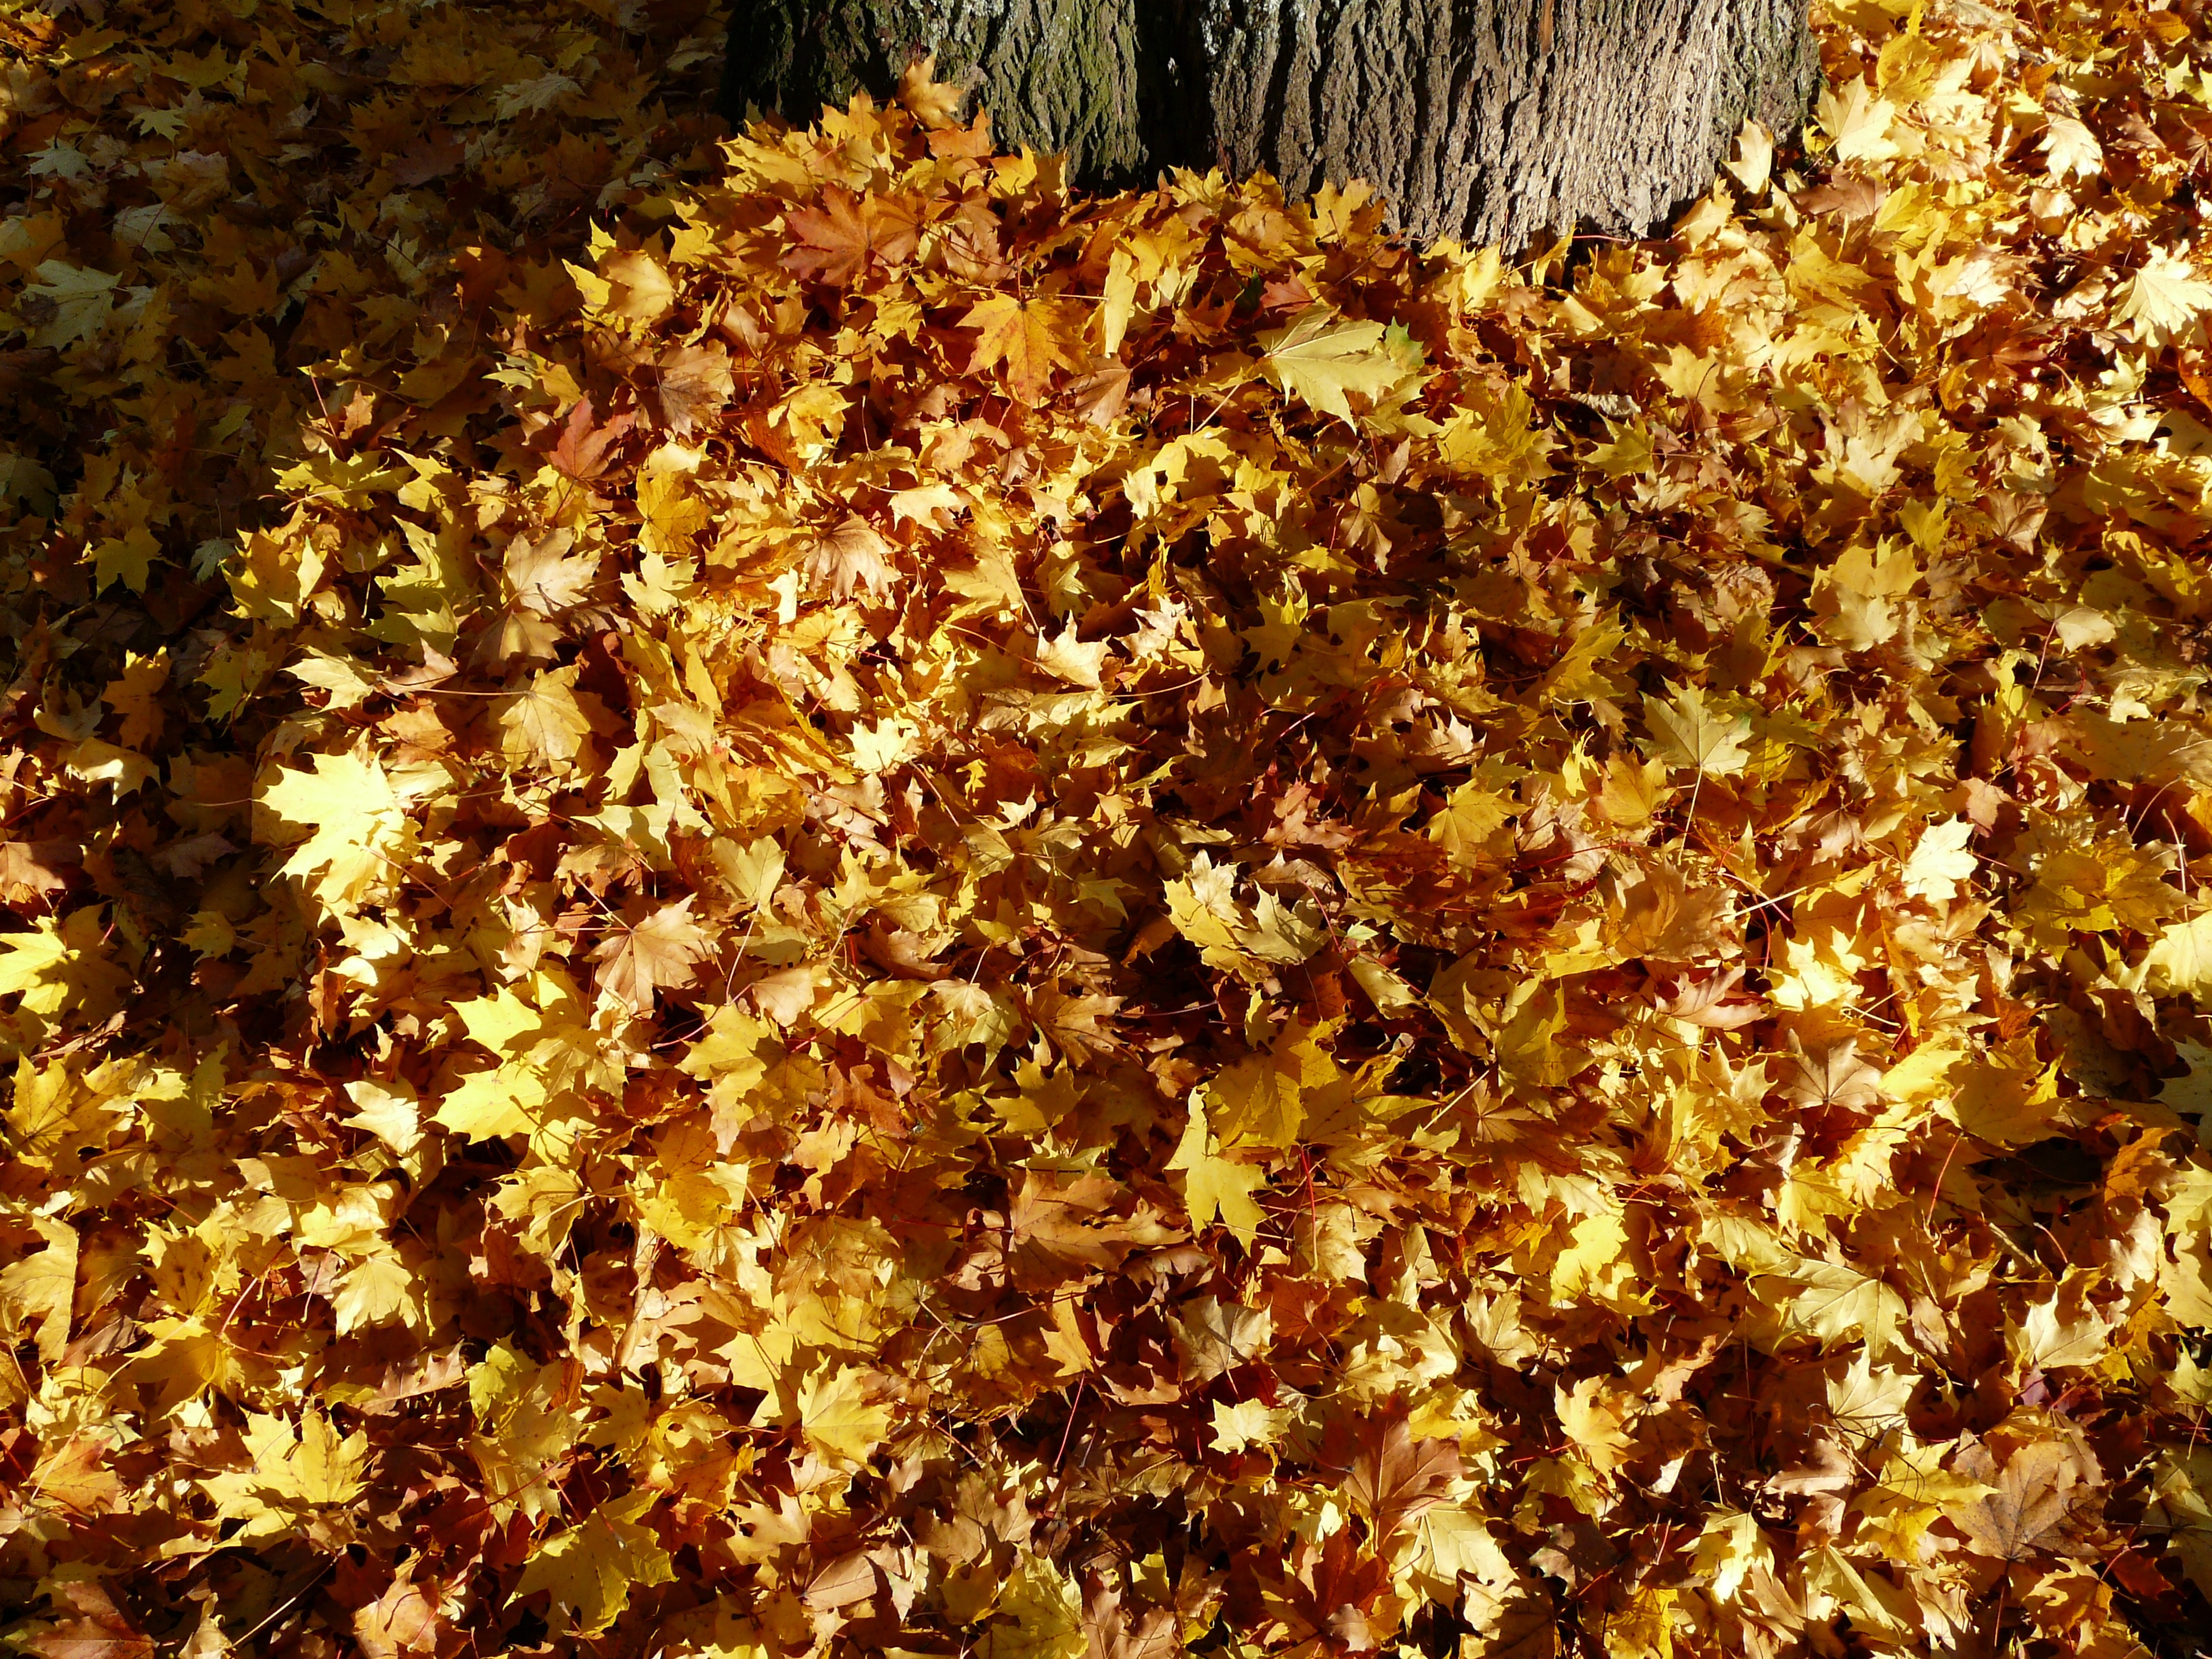
tree, nature, branch, plant, sunlight, leaf, flower, autumn, brown, soil, botany, colorful, yellow, flora, season, maple, emerge, leaves, gold, deciduous, maple leaves, fall color, fall foliage, autumn forest, fall leaves, autumn colours, golden yellow, flowering plant, leaf piles, woody plant, land plant